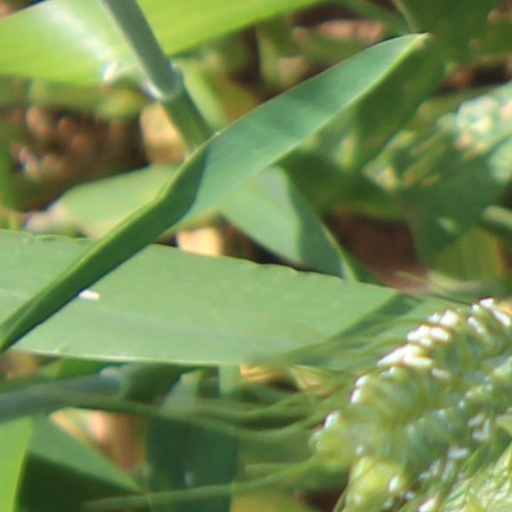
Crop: wheat